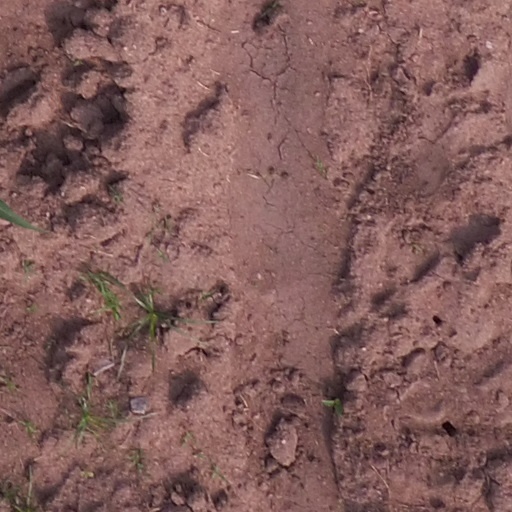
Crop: maize; corn